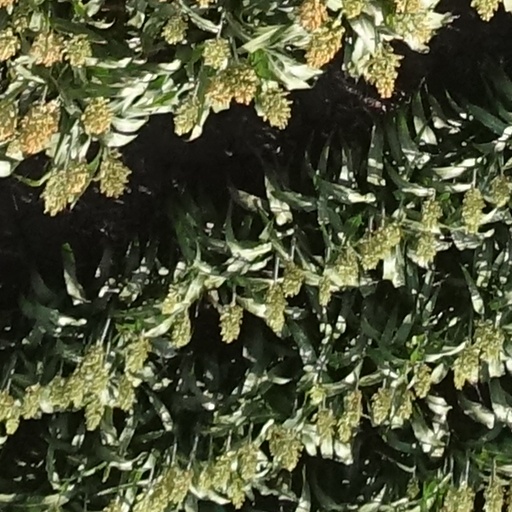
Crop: sorghum